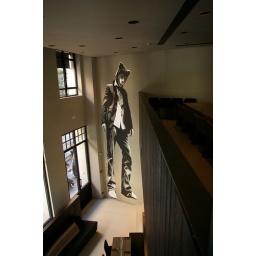
IDEA: Loboman in jacket&amp;amp;tie, printed panels, black and white on paper, collage style,designed and produced by Maxalot.